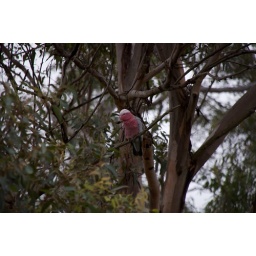
Shooting some birds from my parents back balcony in Australia.